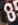
Number: 8